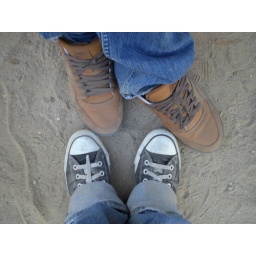
dirty shoes after walking around for a few hours.